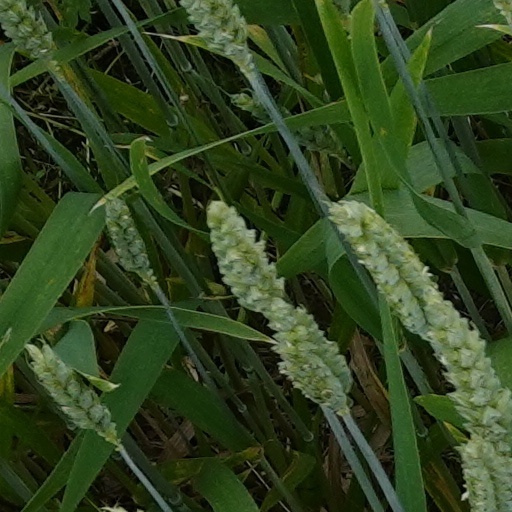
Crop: wheat